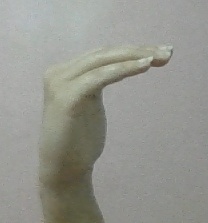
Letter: haa